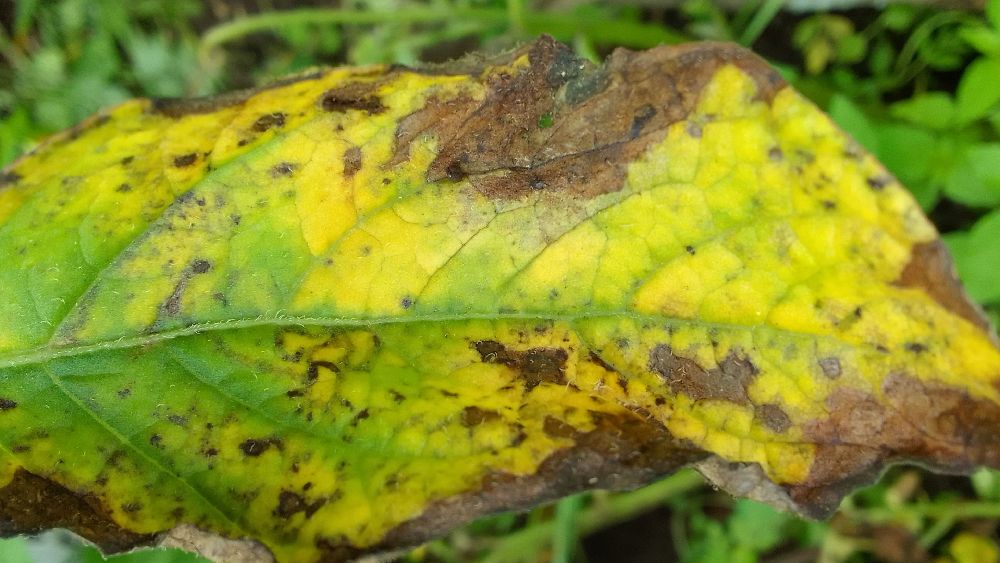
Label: Early blight